Lance Archer

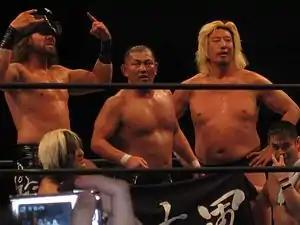
Archer with Suzuki-gun in February 2012

On May 15, 2011, Hoyt made his debut for New Japan Pro-Wrestling, during the promotion's first-ever tour of the United States, attacking Satoshi Kojima after a match. The following day it was announced that Hoyt, under the ring name Lance Archer, had joined Minoru Suzuki's Suzuki-gun, who had recently begun feuding with Kojima. Archer made his in-ring debut on June 18 at Dominion 6.18 in Osaka, teaming with Suzuki in a tag team match, where they defeated Kojima and Togi Makabe. Three days later, the Suzuki-gun team of Archer, Taichi and Taka Michinoku was eliminated from the J Sports Crown Openweight 6 Man Tag Tournament in the first round by Kojima, Makabe and Tomoaki Honma. In August, Archer took part in the 2011 G1 Climax, where he managed to win four out of his nine matches, including defeating former IWGP Heavyweight Champion Togi Makabe in his opening match, finishing eighth out of the ten wrestlers in his block. Archer had his to date highest profile match in New Japan on September 19, when he was defeated by Togi Makabe. In the 2011 G1 Tag League, Archer teamed with Minoru Suzuki and, after four wins and one loss, the team finished second in their block, advancing to the semifinals of the tournament. On November 6, Archer and Suzuki first defeated the CHAOS Top Team (Shinsuke Nakamura and Toru Yano) in the semifinals and then IWGP Tag Team Champions Bad Intentions (Giant Bernard and Karl Anderson) in the finals to win the 2011 G1 Tag League. On November 12 at Power Struggle, Archer and Suzuki failed in their attempt to capture the IWGP Tag Team Championship from Bad Intentions. On February 12, 2012, at The New Beginning, Archer, Minoru Suzuki, Taichi, Taka Michinoku and Yoshihiro Takayama of the Suzuki-gun took a dominant 5–1 win over Kushida, Tiger Mask, Togi Makabe, Wataru Inoue and Yuji Nagata in a ten-man elimination tag team match, with Archer scoring eliminations over Kushida, Tiger Mask and Inoue. Afterwards, Archer and Takayama challenged Tencozy (Hiroyoshi Tenzan and Satoshi Kojima) to a match for the IWGP Tag Team Championship. On March 18, Archer and Takayama were unsuccessful in their title challenge. On July 22 at Kizuna Road, Archer, Suzuki, Michinoku and Taichi defeated Prince Devitt, Ryusuke Taguchi, Togi Makabe and Yuji Nagata in an eight-man elimination tag team match, with Archer scoring three of his team's four eliminations. Following the match, Archer had a staredown with Makabe, building up to their upcoming match in the 2012 G1 Climax tournament. The match took place on August 1, the first day of the tournament, and saw Archer pick up the win over the former IWGP Heavyweight Champion for the second year in a row. After four wins and three losses, Archer headed to the final day of the tournament on August 12 tied at the top of his block, however, a loss to MVP in his final match caused him to get eliminated from the finals.